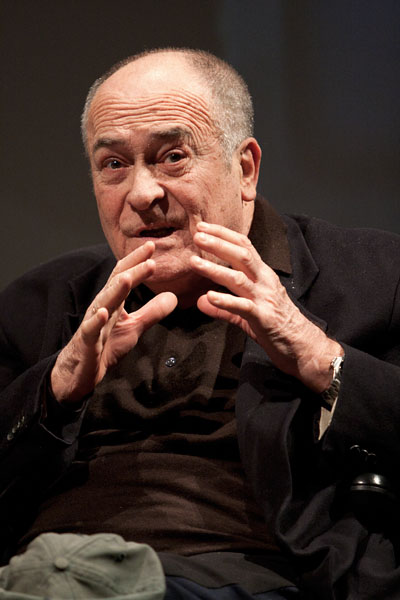
แบร์นาโด แบร์โตลุชชี

 | name = แบร์นาโด แบร์โตลุชชี
 | image = Bernardo Bertolucci.jpg
 | caption = แบร์โตลุชชีในปี 2011
 | birth_date =
 | birth_place = ปาร์มา, ราชอาณาจักรอิตาลี
 | death_date =
 | death_place = โรม, ประเทศอิตาลี
 | years_active = ค.ศ. 1962–2018
 | occupation =
 | parents =
 | module =
แบร์นาโด แบร์โตลุชชี () เป็นผู้กำกับและผู้เขียนบทภาพยนตร์ชาวอิตาลี ผลงานที่โด่งดังที่สุดของเขาคือภาพยนตร์เรื่อง "จักรพรรดิโลกไม่ลืม" ในปี 1987
แบร์โตลุชชีเกิดที่เมืองปาร์มาในแคว้นเอมีเลีย-โรมัญญา เป็นบุตรคนโตของนายอัชชีลีโอ แบร์โตลุชชี (Attilio Bertolucci) กับนางนีเน็ตตา จีโอวาร์นาดี (Ninetta Giovanardi) บิดาเขาเป็นกวีนิพนธ์, นักประวัติศาสตร์ศิลป์วิทยา และนักวิจารณ์ภาพยนตร์ที่เป็นที่นับถือ ด้วยการเติบโตมาในสภาพแวดล้อมทางศิลปะ เขาจึงเริ่มเขียนนิยายเมื่อมีอายุได้ 15 ปี ประได้รับรางวัลด้านวรรณกรรมมากมายหลายรายการ
เดิมที แบร์โตลุชชีอยากจะเป็นกวีนิพนธ์เหมือนกับบิดา จึงเข้าศึกษาสาขาวรรณกรรมสมัยใหม่ที่มหาวิทยาลัยโรมระหว่างปีค.ศ. 1958 ถึง 1961 และมีโอกาสได้เป็นผู้ช่วยผู้กำกับภาพยนตร์ หลังจากนั้นไม่นานเขาก็ลาออกจากมหาวิทยาลัยโดยไม่สำเร็จการศึกษา ก่อนที่ในปีค.ศ. 1962 เขาได้เริ่มงานเป็นผู้กำกับเต็มตัวครั้งแรกในผลงานภาพยนตร์แนวปริศนาฆาตกรรม "La commare secca" ซึ่งเดิมนั้นเป็นบทภาพยนตร์ของปิแอร์ เปาโล ปาโซลินี ผู้กำกับภาพยนตร์อย่าง Accattone ซึ่งแบร์โตลุชชีเคยทำงานในกองถ่าย แต่เขากลับส่งต่อบทนี้ให้แบร์โตลุชชี่พัฒนาและกำกับต่อ ถึงแม้นี่จะเป็นผลงานภาพยนตร์เรื่องแรกของแบร์โตลุชชีและถูกโปรดิวเซอร์บังคับให้ทำออกมาให้เหมือนภาพยนตร์ของปาโซลินีมากที่สุด แต่แบร์โตลุชชีก็ทำมันออกมาอย่างยอดเยี่ยมและมีความเป็นบทกวีสูง อย่างไรก็ตาม ทศวรรษที่ 1970 ถือเป็นยุคเสื่อมถอยของวงการภาพยนตร์อิตาลี ผู้กำกับจำนวนมากในวงการจำเป็นต้องร่วมงานกับบริษัทและนักแสดงต่างชาติจากอเมริกา, ประเทศฝรั่งเศส|ฝรั่งเศส, ภาษาเยอรมัน|เยอรมัน และสวีเดน ตัวแบร์โตลุชชีเองก็เป็นหนึ่งในนั้น ในปี 1970 เขาได้กำกับภาพยนตร์เรื่องสำคัญอย่าง The Conformist ซึ่งสร้างมาจากนวนิยายในชื่อเดียวกันของ Alberto Moravia ในเรื่องนี้นั้นเขาได้ใช้กลวิธีหลายอย่างไม่ว่าจะเป็นการดำเนินเรื่องอย่างสลับเวลา งานภาพแบบ Expressionist ซึ่งเขาสามารถนำมาเสียดสีระบอบฟาสซิสต์ได้อย่างเฉียบคม ในปี 1972 เขาได้กำกับภาพยนตร์ "Last Tango in Paris" ซึ่งมีเป็นหนังที่มีเรื่องอื้อฉาวจนนักแสดงหญิงฆ่าตัวตายและเกิดเป็นคดีความตามมา
ชื่อเสียงของแบร์โตลุชชีเพิ่มทวีขึ้นจากภาพยนตร์เรื่อง "1900" ในปี 1976 ซึ่งมีเนื้อหาตั้งแต่ต้นศษวรรษที่ 20 ไปจนถึงสิ้นสุดสงครามโลกครั้งที่สอง ตามด้วยภาพยนตร์ "La tragedia di un uomo ridicolo" ในปี 1981 ก่อนที่จะมีชื่อเสียงอย่างถึงขีดสุดจากผลงานเรื่อง "จักรพรรดิโลกไม่ลืม" ในปี 1987 ซึ่งเล่าเรื่องราวของจักรพรรดิผู่อี๋|อ้ายซินเจว๋หลัว ผู่อี๋ จักรพรรดิจีนองค์สุดท้าย ซึ่งทำให้เขาได้รับรางวัลออสการ์ สาขาผู้กำกับภาพยนตร์ยอดเยี่ยมและรางวัลออสการ์ สาขาบทภาพยนตร์ดัดแปลงยอดเยี่ยม|สาขาบทภาพยนตร์ดัดแปลงยอดเยี่ยม
==อ้างอิง==
หมวดหมู่:ผู้กำกับภาพยนตร์ชาวอิตาลี
หมวดหมู่:ผู้อำนวยการสร้างภาพยนตร์ชาวอิตาลี
หมวดหมู่:ผู้กำกับภาพยนตร์ยอดเยี่ยม รางวัลออสการ์
หมวดหมู่:ผู้เขียนบทภาพยนตร์ดัดแปลงยอดเยี่ยม รางวัลออสการ์
หมวดหมู่:บุคคลจากปาร์มา
หมวดหมู่:เสียชีวิตจากมะเร็งปอด